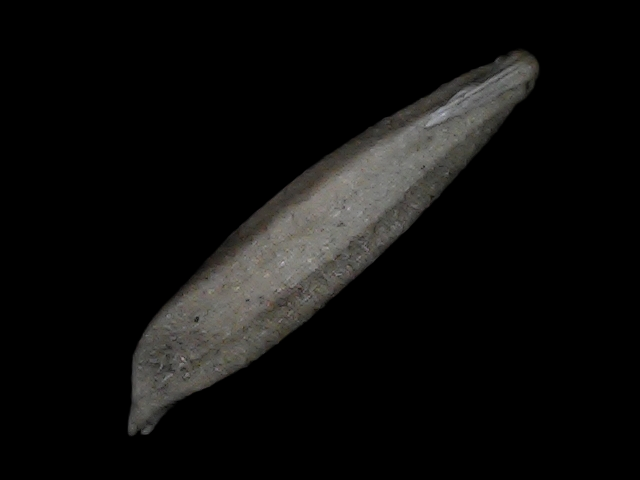
Rice variety: Bd57